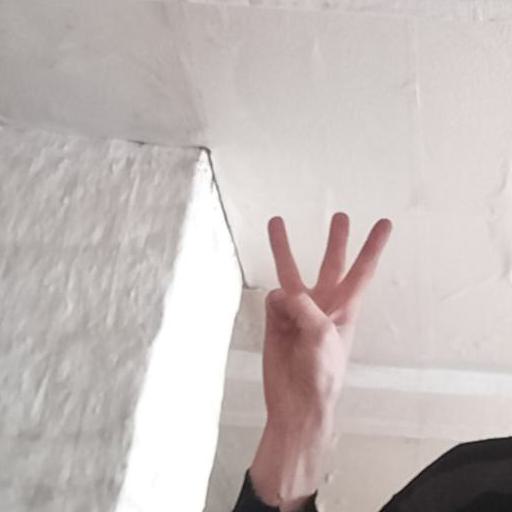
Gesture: three